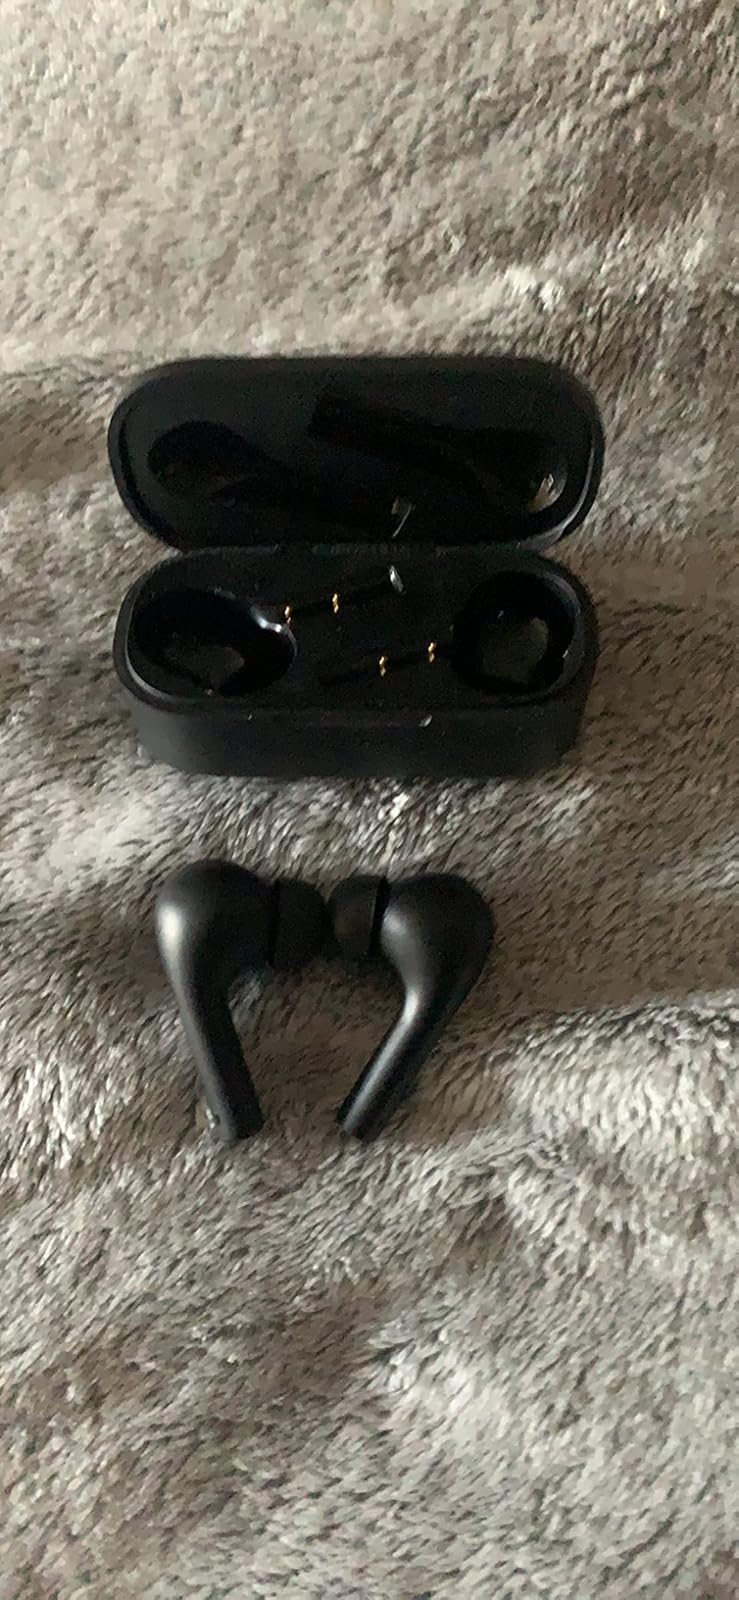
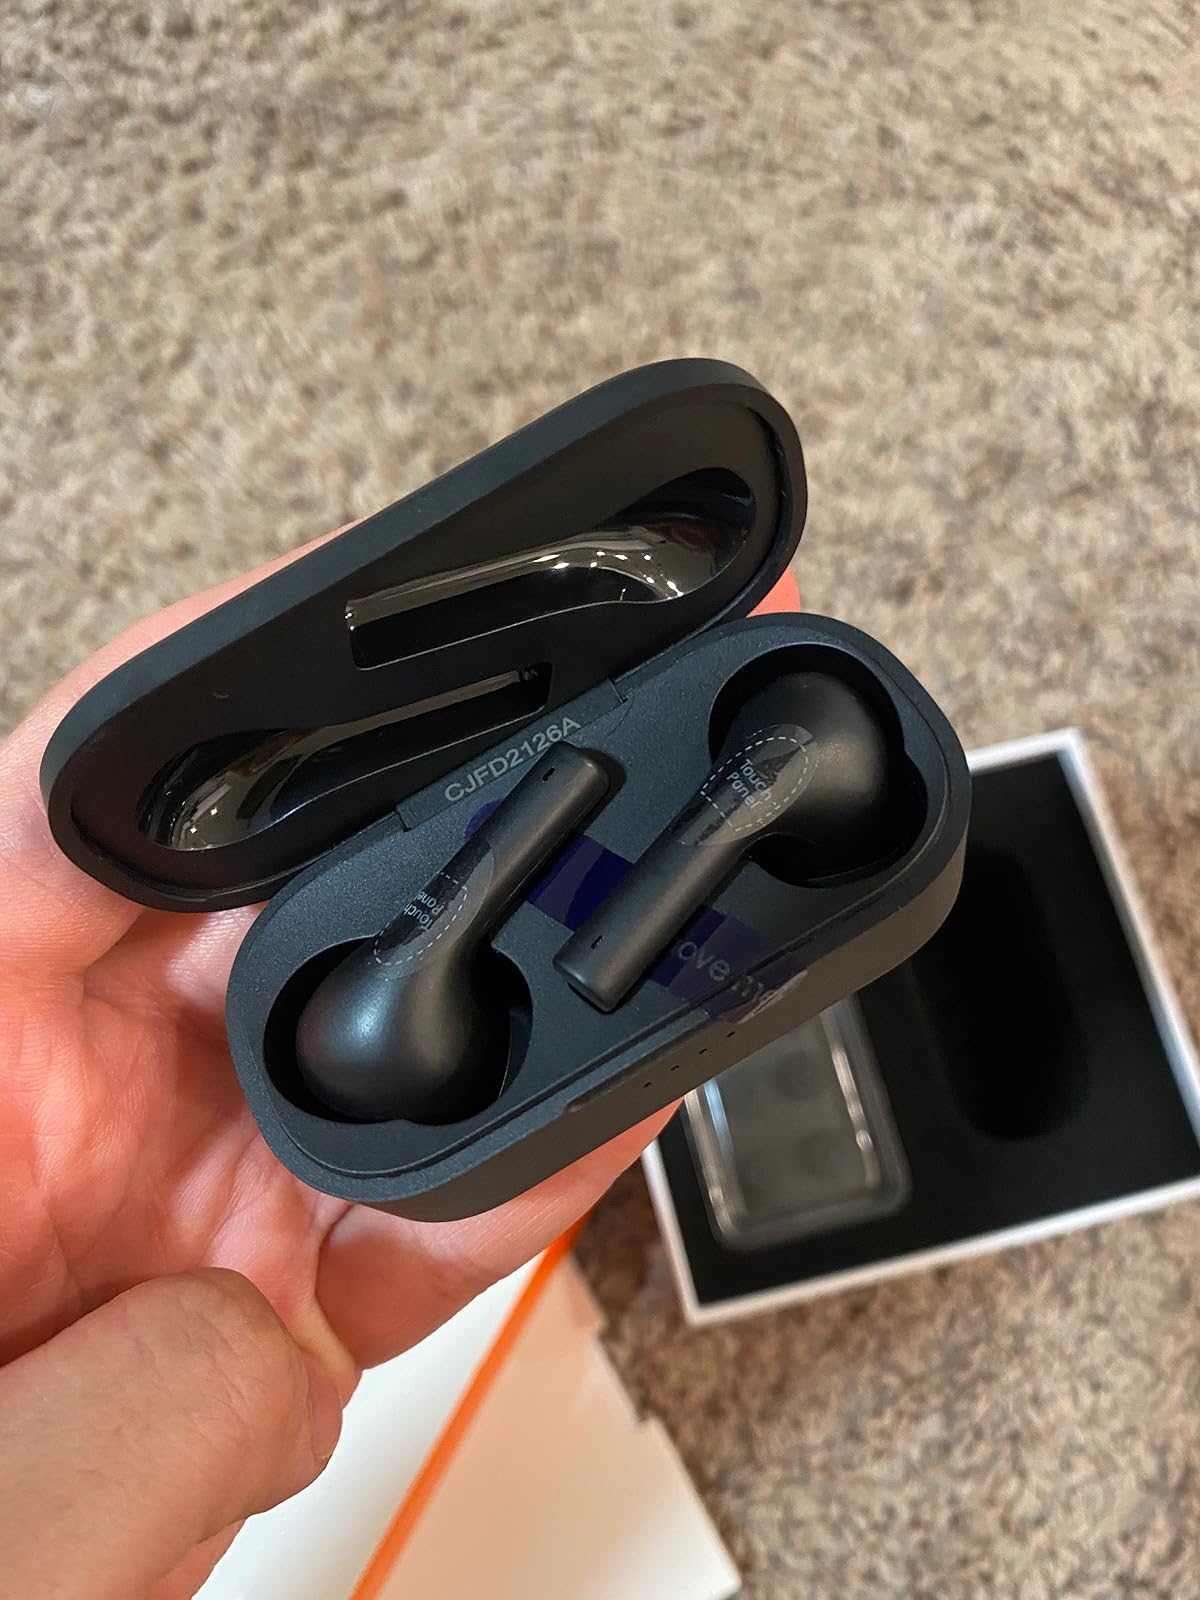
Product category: earbuds
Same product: yes